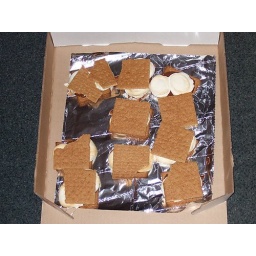
Late night s'mores in a pizza box for the girls